Massachusetts Hornfels-Braintree Slate Quarry

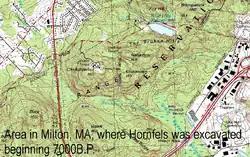
Hornfels

The Massachusetts Hornfels-Braintree Slate Quarry is a prehistoric archaeological site in Milton and Quincy, Massachusetts. It consists of a series of pits and trenches used from 5,000 B.C. until the early 17th century as a source of slate and hornfels used for chipped and ground tools. Pieces made from material quarried at the site are found over much of eastern Massachusetts. The site was added to the National Register of Historic Places in 1980.